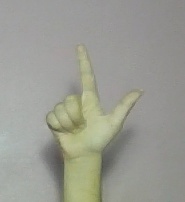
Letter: laam